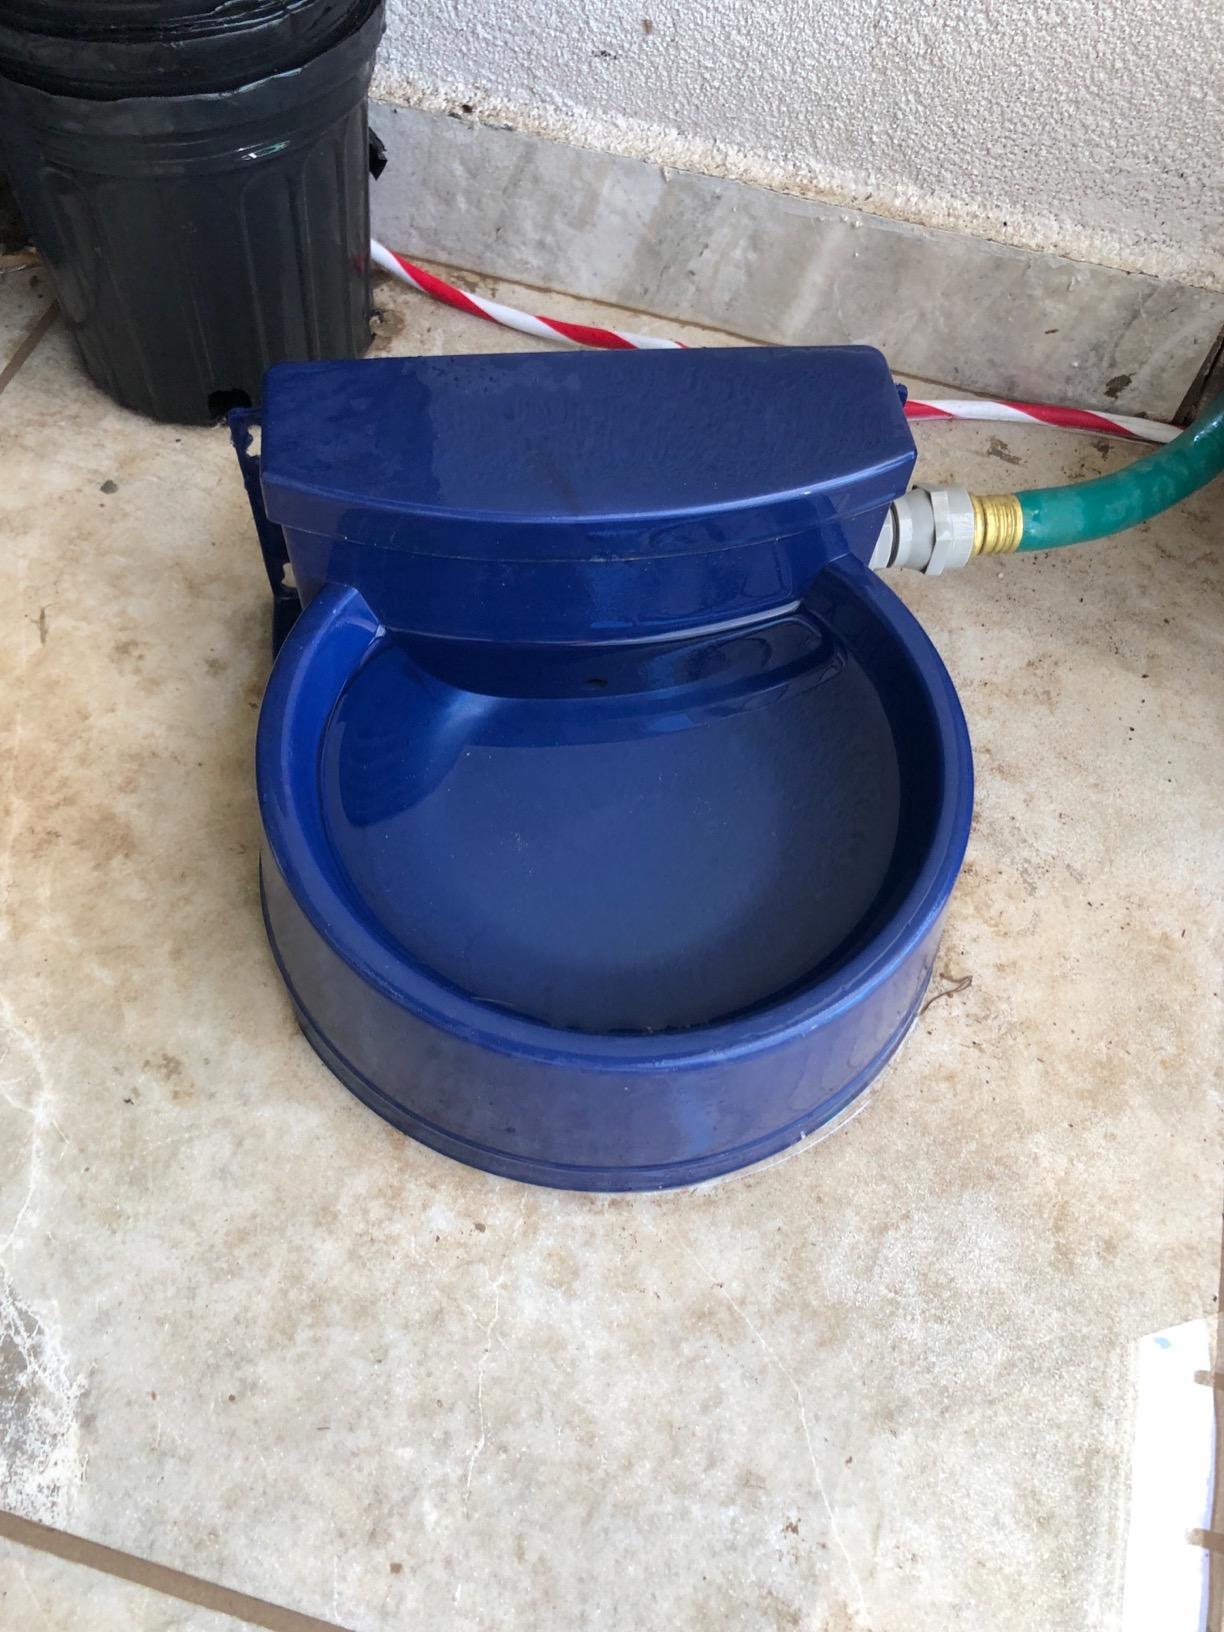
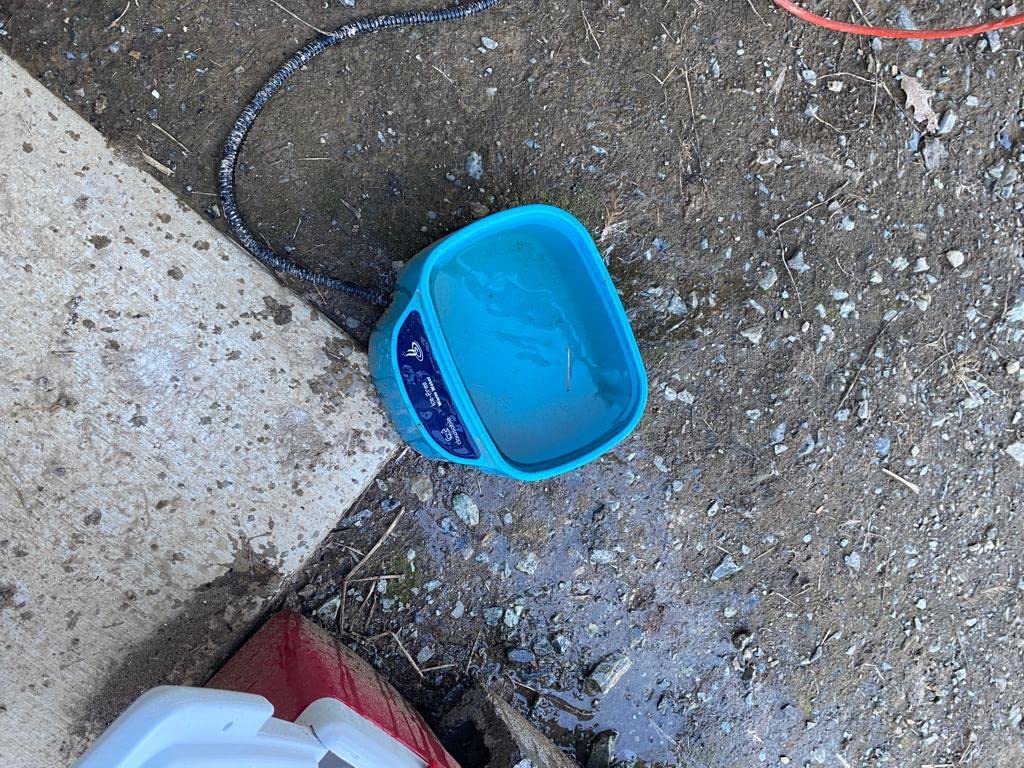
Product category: items_bowl
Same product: no